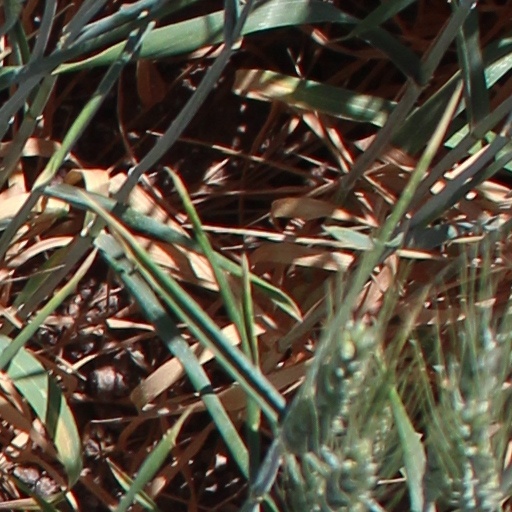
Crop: wheat